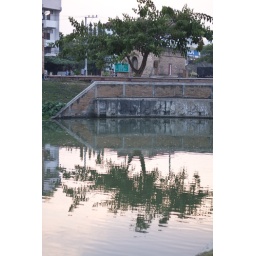
A tree reflects in the waters of the moat around the old city wall in Chiang Mai, Thailand.